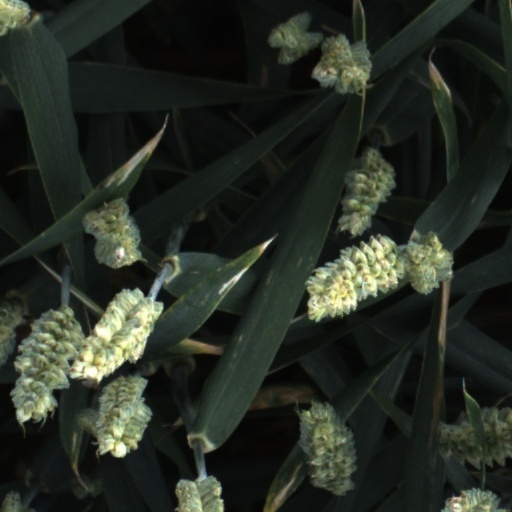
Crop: wheat